Libby's No. 23

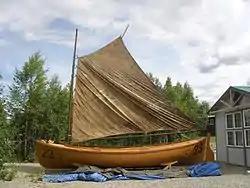

Libby's No. 23 is a historic sail-powered fishing vessel, now on display at the Lake Clark National Park and Preserve visitors center in Port Alsworth, Alaska. Built in 1914, she served in the salmon fishery of Bristol Bay until about 1951, owned by the Libby's cannery and worked by two-man crews. She is long, with a beam of and a depth of . Its bow and stern are roughly the same shape, giving the style its name. Despite its use for freight and recreation between 1953 and 1997, the boat has retained much of its original equipment, and was fully restored by the National Park Service between 1998 and 2005, acquiring replacement parts from similar boats and removing an added motor. It is normally rigged with a mainsail and spritsail, but these are only raised when the boat is taken out of its custom-built boathouse.